Amusement park

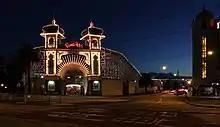
Melbourne Luna Park

Some theme parks did evolve from more traditional amusement park enterprises, such as Knott's Berry Farm. In the 1920s, Walter Knott and his family sold berries from a roadside stand, which grew to include a restaurant serving fried chicken dinners. Within a few years, lines outside the restaurant were often several hours long. To entertain the waiting crowds, Walter Knott built a Ghost Town in 1940, using buildings relocated from real old west towns such as the Calico, California, ghost town and Prescott, Arizona. In 1968, the Knott family fenced the farm, charged admission for the first time, and Knott's Berry Farm officially became a theme park. Because of its long history, Knott's Berry Farm currently claims to be "America's First Theme Park." Knott's Berry Farm is now owned by Cedar Fair Entertainment Company. Lake Compounce in Bristol, Connecticut, may be the true oldest continuously operating amusement park in the United States, open since 1846. Santa Claus Town, which opened in Santa Claus, Indiana, in 1935 and included Santa's Candy Castle and other Santa Claus-themed attractions is considered the first themed attraction in the United States: a precursor to the modern day theme park. Santa Claus Land (renamed Holiday World in 1984) opened in 1946 in Santa Claus, Indiana, and many people will argue that it was the first true Theme Park despite Knott's history. In the 1950s the Herschend family took over operation of the tourist attraction, Marvel Cave near Branson, Missouri. Over the next decade they modernized the cave, which led to large numbers of people waiting to take the tour. The Herschend family opened a recreation of the old mining town that once existed atop Marvel Cave. The small village eventually became the theme park, Silver Dollar City. The park is still owned and operated by the Herschends and the family has several other parks including Dollywood, Kentucky Kingdom and Wild Adventures.